Frederick Lablache

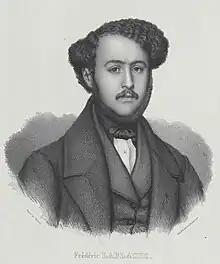

Frederick Lablache (29 August 1815 – 30 January 1887) was an English singer. The eldest son of Luigi Lablache, vocalist, was educated by his father. He married and worked with the singer Fanny Wyndham. They both taught at the Academy of Music